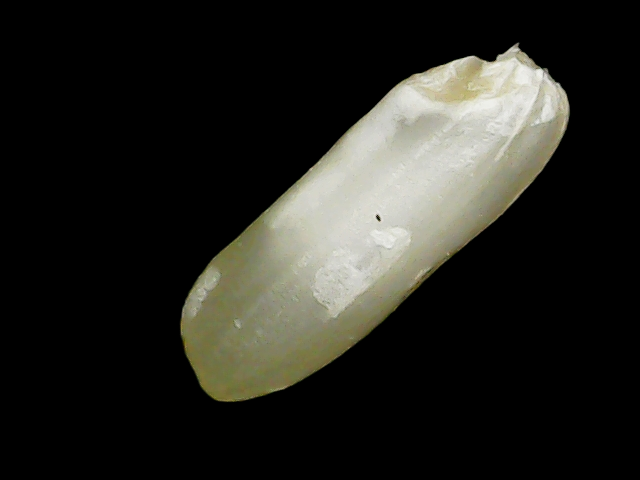
Rice variety: Binadhan24